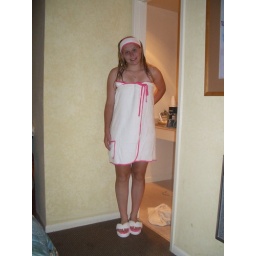
Marissa posing in her cute little bath outfit we got at the Gilroy outlets.